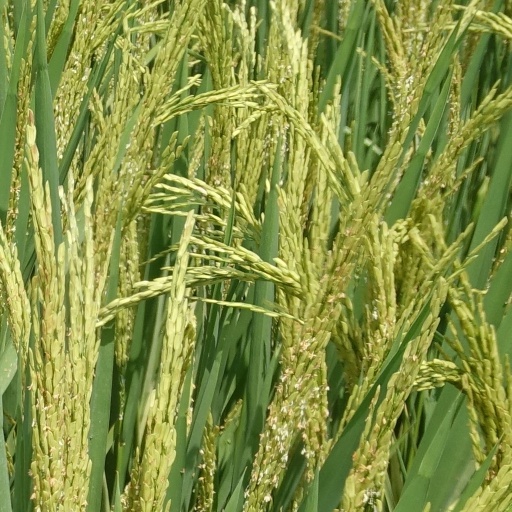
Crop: rice